Wendener Hütte

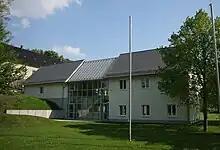
Main building

Wendener Hütte is a retired Industrial Age ironworks and hammer mill located near Wenden, Germany. The complete site, supported and run by Museumsverein Wendener Hütte e.V., is open to visitors from April to October.